Plate trick

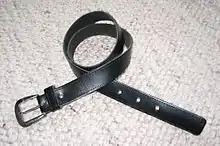
Leather belt with frame buckle

The same phenomenon can be demonstrated using a leather belt with an ordinary frame buckle, whose prong serves as a pointer. The end opposite the buckle is clamped so it cannot move. The belt is extended without a twist and the buckle is kept horizontal while being turned clockwise one complete turn (360°), as evidenced by watching the prong. The belt will then appear twisted, and no maneuvering of the buckle that keeps it horizontal and pointed in the same direction can undo the twist. Obviously a 360° turn counterclockwise would undo the twist. The surprise element of the trick is that a second 360° turn in the clockwise direction, while apparently making the belt even more twisted, does allow the belt to be returned to its untwisted state by maneuvering the buckle under the clamped end while always keeping the buckle horizontal and pointed in the same direction.